Women in Mali

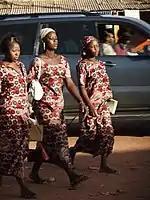
Malian girls going to school

Education is compulsory from ages six to 15. However, many children do not attend school, and girls' enrollment is lower than that of boys at all levels due to factors such as poverty, societal preference to educate boys, child marriage and sexual harassment. In Malian households, the sons help with family farms, enterprises, and market purchases. They are in charge of all the major decision-making. Malian men are expected to acquire resources and earn the family income. The daughters quickly begin doing domestic chores and caring for younger siblings. Women are expected to handle the household chores and tend to garden plots. In polygamous households, women share and split up their tasks.